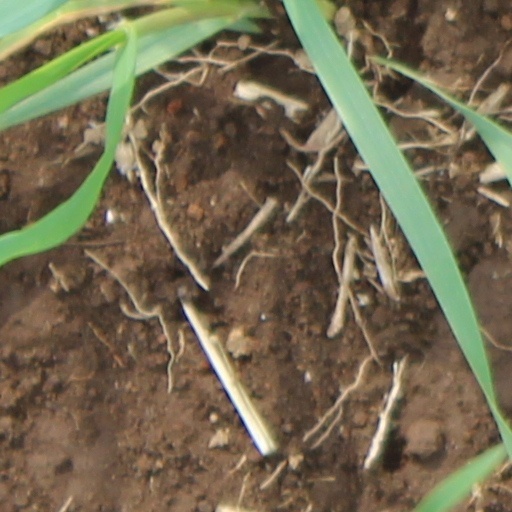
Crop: wheat